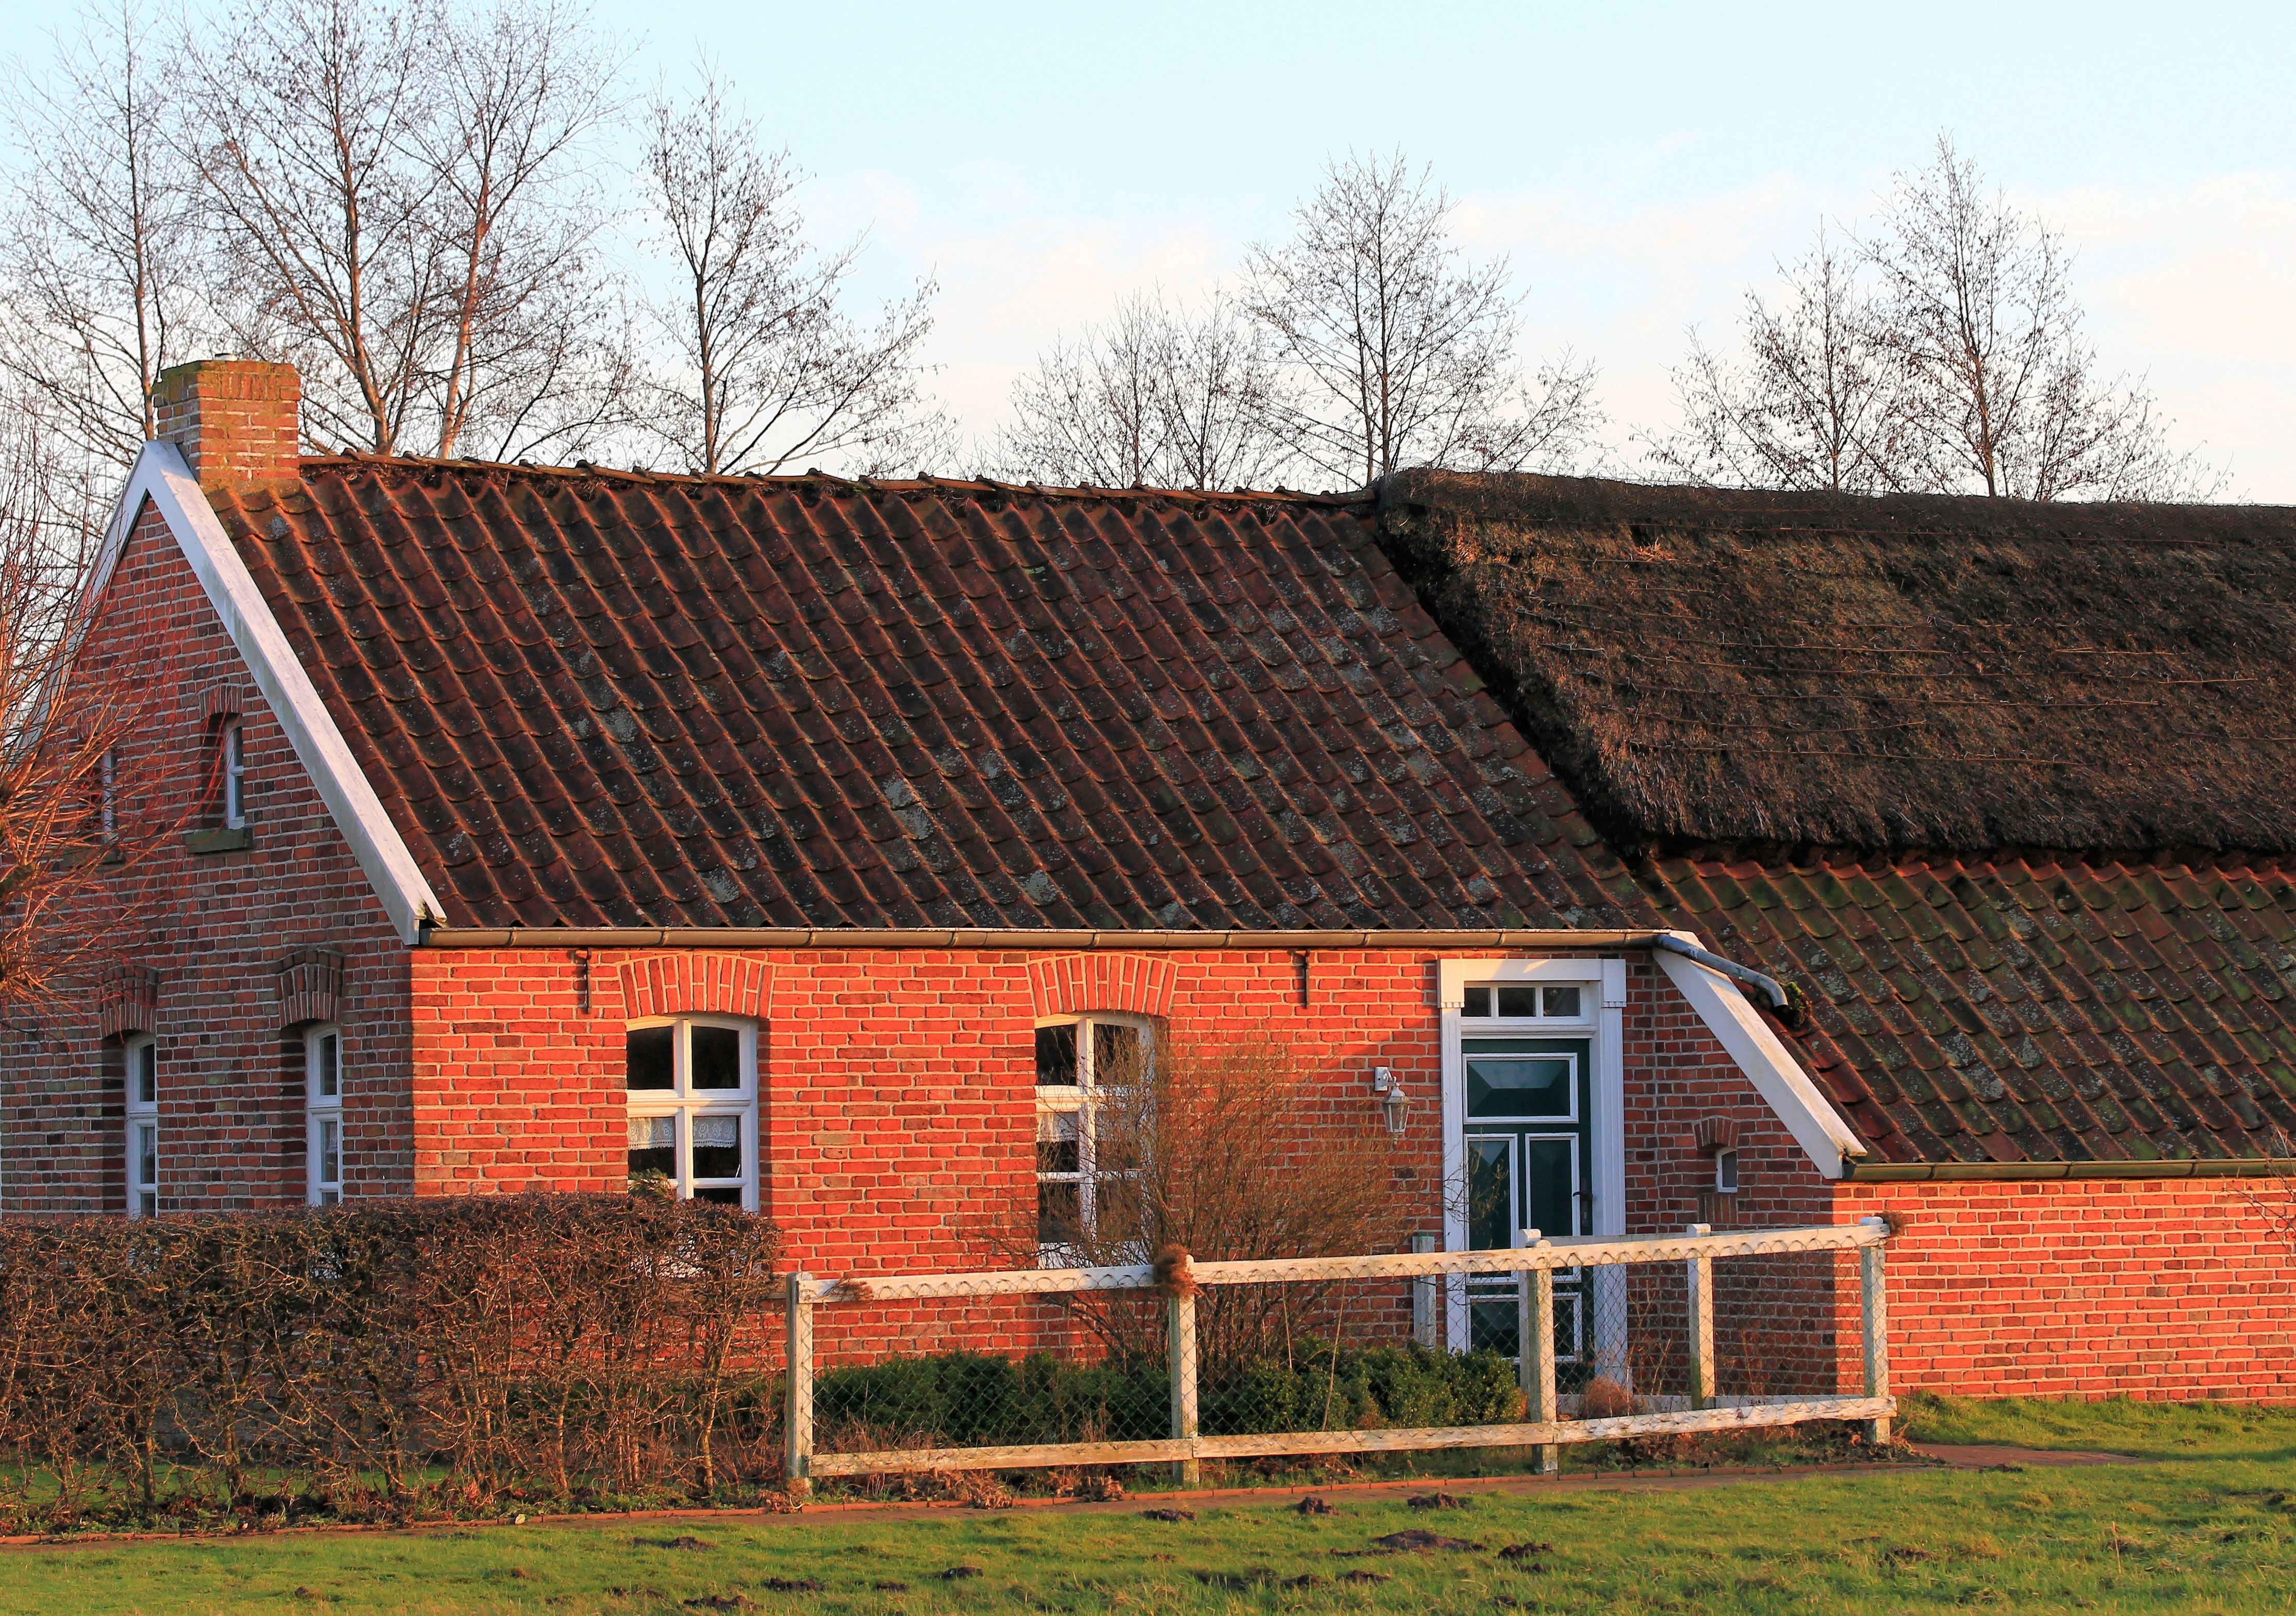
farm, antique, house, roof, building, barn, home, shed, live, cottage, livestock, facade, property, agriculture, farmhouse, brickwork, siding, east frisia, rural area, outdoor structure, fehn home, east frisian history